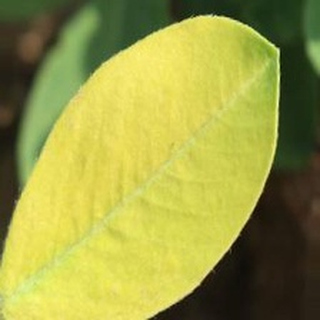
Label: groundnut_nutrition_deficiency